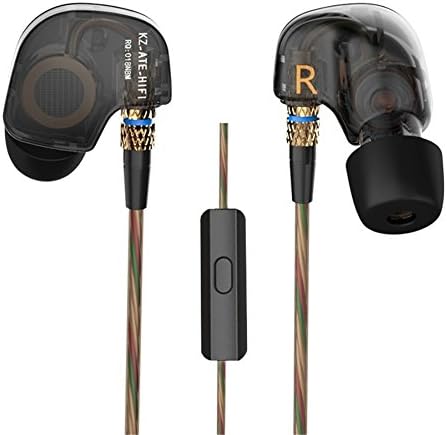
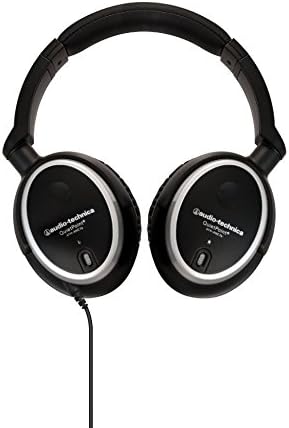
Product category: headphones
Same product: no